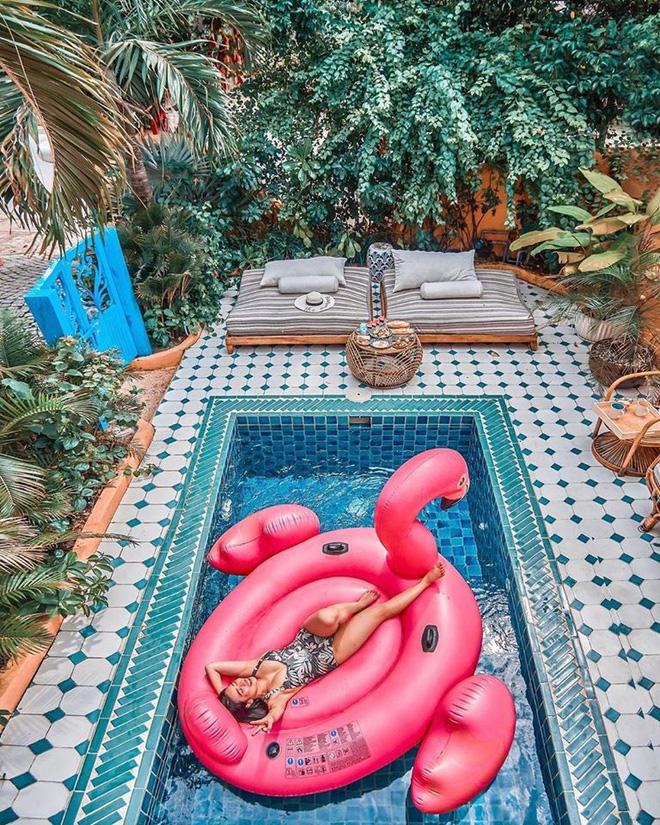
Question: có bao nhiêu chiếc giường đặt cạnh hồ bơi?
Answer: có hai chiếc giường đặt cạnh hồ bơi